Dayboro, Queensland

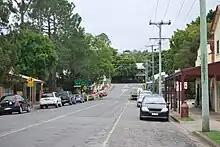
Dayboro Main Street

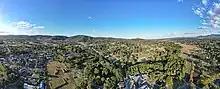
Dayboro aerial panorama. June 2023.

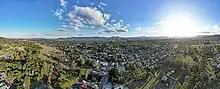
Dayboro and surrounds from above. June 2023.

To the north of Dayboro lies the D'Aguilar Range and the mountain township of Mount Mee. Other nearby towns include Petrie and Samford. The land surrounding the town supports avocado and pineapple plantations, as well as dairy cattle.